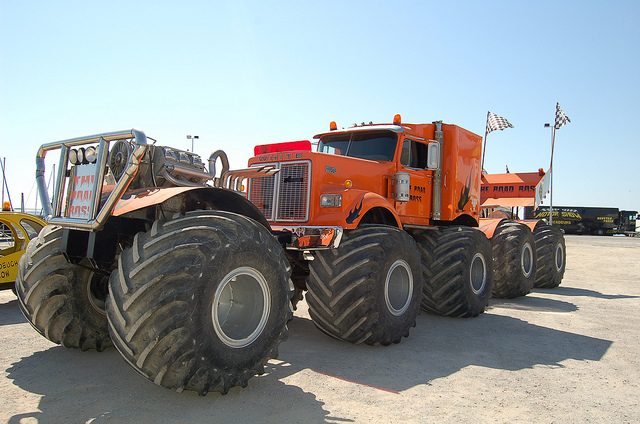
user: Given an image and a question. Answer the question in a short answer. Question: What size are the tires on that truck? Short Answer:
assistant: big